Dyfi Biosphere

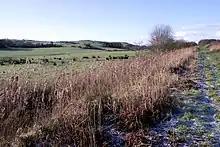
A general view of the path running along the southern edge of Cors Fochno and alongside Pwll Du which is hidden in the rushes.

The Dyfi Biosphere is situated at the coast of south-central Wales in the estuary of the River Dyfi, and is a biosphere reserve representative of salt marshes and estuarine systems in the west of the United Kingdom. The estuary forms one of the most important wildfowl and shorebird centres in Wales and also comprises a Ramsar site.